Allentown, Pennsylvania

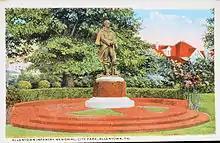
A 1920 postcard of West End Park on Linden Street featuring a statue of Ignatz Gresser, a Union army soldier from Allentown who was awarded the Medal of Honor for acts of valor during the Battle of Antietam

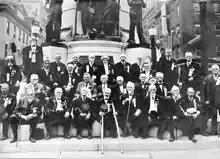
The 50th reunion of Allentown's First Defenders, a Union army unit during the Civil War, in front of Soldiers and Sailors Monument at Hamilton and S. 7th streets in Center City on Memorial Day in 1911

On April 13, 1861, with tensions between the North and South intensifying following the South's secession, residents of Lehigh and Northampton counties called a public meeting in Easton to discuss steps that could be taken to support the federal government. In the meeting, citizens voted to establish and equip the 1st Pennsylvania Volunteer Infantry, a new military unit, and placed Captain Samuel Yohe of Easton and Thomas W. Lynn in charge of it, awarding them the respective ranks of colonel and major. Tilghman H. Good of South Whitehall Township, previously captain of Allen Rifles, an Allentown-based militia, and commander of the 4th Pennsylvania Infantry Regiment, was placed in charge of the 1st Pennsylvania's Company I, which included his former Allen Rifles subordinates and members of Jordan Artillerist, another Allentown-based militia.